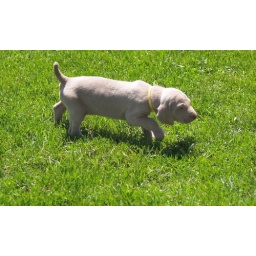
Yellow female in grass @ 4 weeks 4-28-07